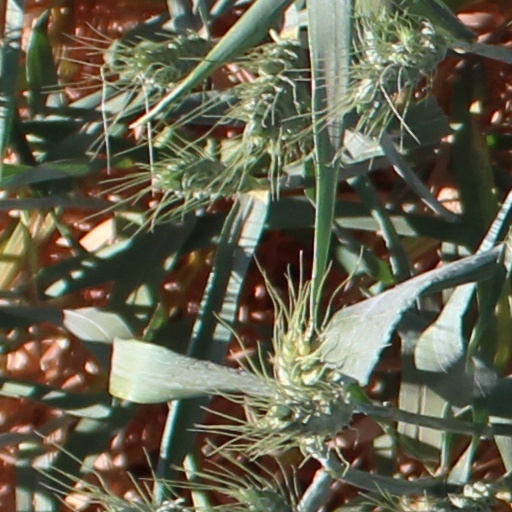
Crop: wheat